List of compositions by Carl Philipp Emanuel Bach

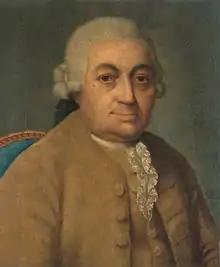
Carl Philipp Emanuel Bach (son of J. S. Bach)

This is a list of compositions by Carl Philipp Emanuel Bach. It is sorted by H (Helm) numbers, but the corresponding Wq. (Wotquenne) numbers are also shown.